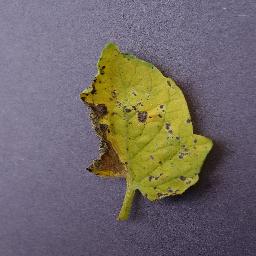
Label: Tomato___Septoria_leaf_spot